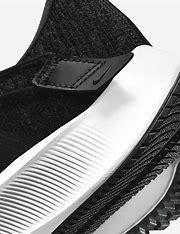
Brand: Nike
Model: Air Zoom Pegasus 38 Flyease